Bamberg-Refraktor

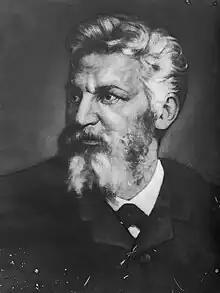
Carl Bamberg around 1890, photography of Wilhelm-Foerster-Sternwarte

The 12-Zoll-telescope was built in 1889 in the Berlin workshops of Carl Bamberg in Friedenauer Bundesallee in Berlin, was at the time the largest telescope in the Kingdom of Prussia and the second largest in the German Empire after the refractor at the Observatoire de Strasbourg. It was characterised by careful manufacture, a large focal length and modern control technology. An electric clock was used for the largely automatic tracking of the telescope according to the hour angle of the object to be observed. The lenses were made of high-quality glass from the Glastechnisches Laboratorium Schott & Genossen in Jena. The total cost was 50,000 Mark, which corresponded to 250 kilograms of silver ("Note:" This amount of silver corresponds to a good 8,000 fine ounces with a market value (as of 2018/2019) of a good 100,000 euros).